Palay Khan (film)

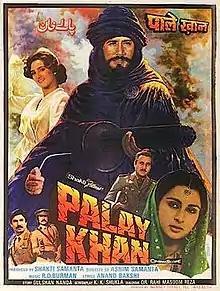
DVD cover

Palay Khan is a 1986 Indian Hindi-language film directed by Ashim Samanta and produced by Shakti Samanta under his own production Shakti Films. The film stars Jackie Shroff as Palay Khan, with Poonam Dhillon, Farah in other pivotal roles. The music was composed by R. D. Burman. Palay Khan was a favourite script lying with Shakti Samanta from mid 70s and he announced the movie with Rajesh Khanna but he could make the movie in the mid 80s only.